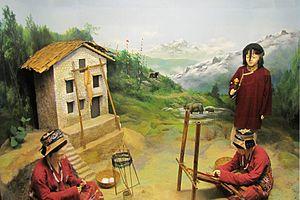
La peinture tribale en Inde est la peinture des tribus adivasis de l'Inde.
Les Monpa sont un groupe ethnique proche des Tibétains vivant principalement dans l'Arunachal Pradesh, ainsi qu'au Tibet et au Bhoutan.